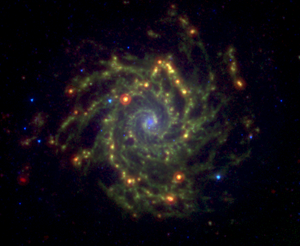
M74 est une galaxie spirale qui est à 9,0 ± 1,1 Mpc de la Voie lactée. Elle est située dans la constellation des Poissons. Elle a été découverte par l'astronome français Pierre Méchain en 1780, puis observée par Charles Messier qui l'intégra dans son catalogue quelques semaines plus tard.